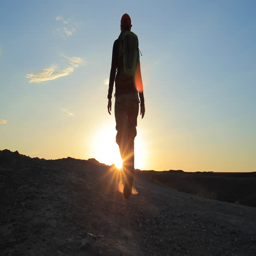
young girl walking through the canyons at sunset .